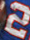
Number: 2